Copenhagen Central Post Building

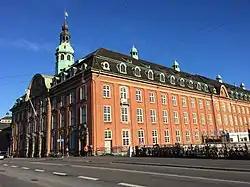
Main facade toward Tietgensgade

Copenhagen Central Post Building (Danish: Centralpostbygningen), located on Tietgensgade, just behind the Central Station, in the Vesterbro district of Copenhagen, Denmark, was originally built as a new headquarters for the Danish Post and Telegraph Company and now houses Villa Copenhagen, new luxury hotel planned to open April 2020.